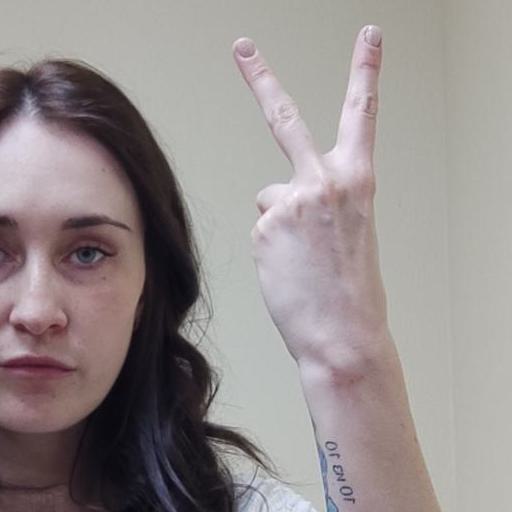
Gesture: peace_inverted